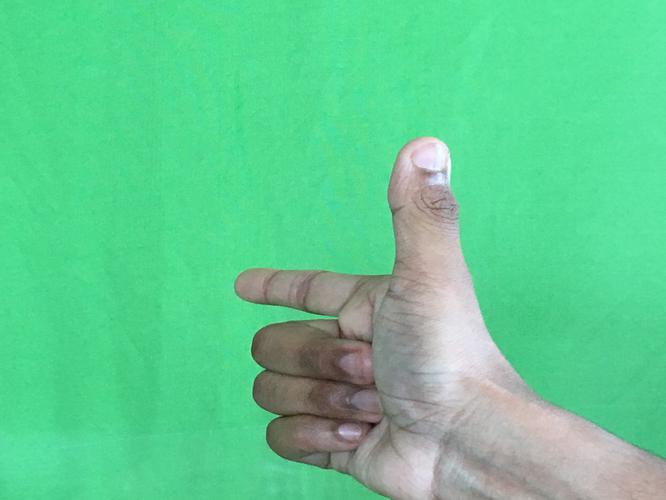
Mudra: Chandrakala
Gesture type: single_hand